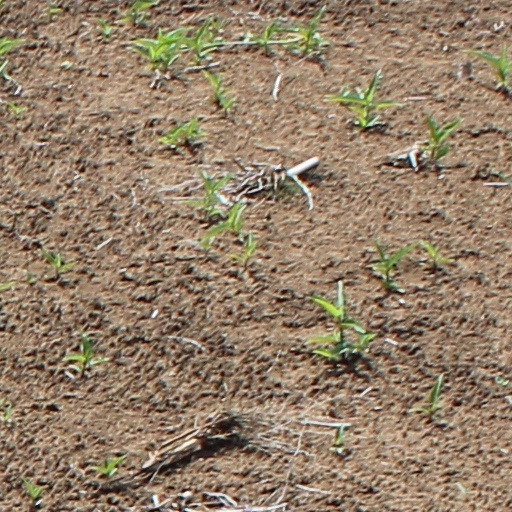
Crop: wheat